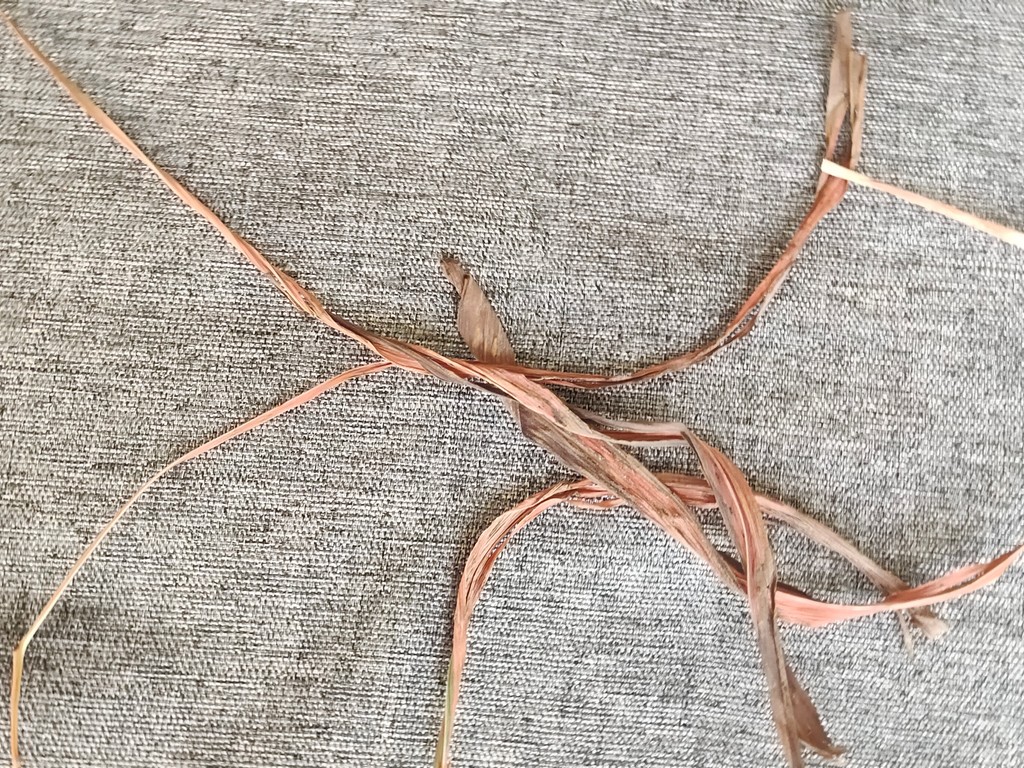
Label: Dried